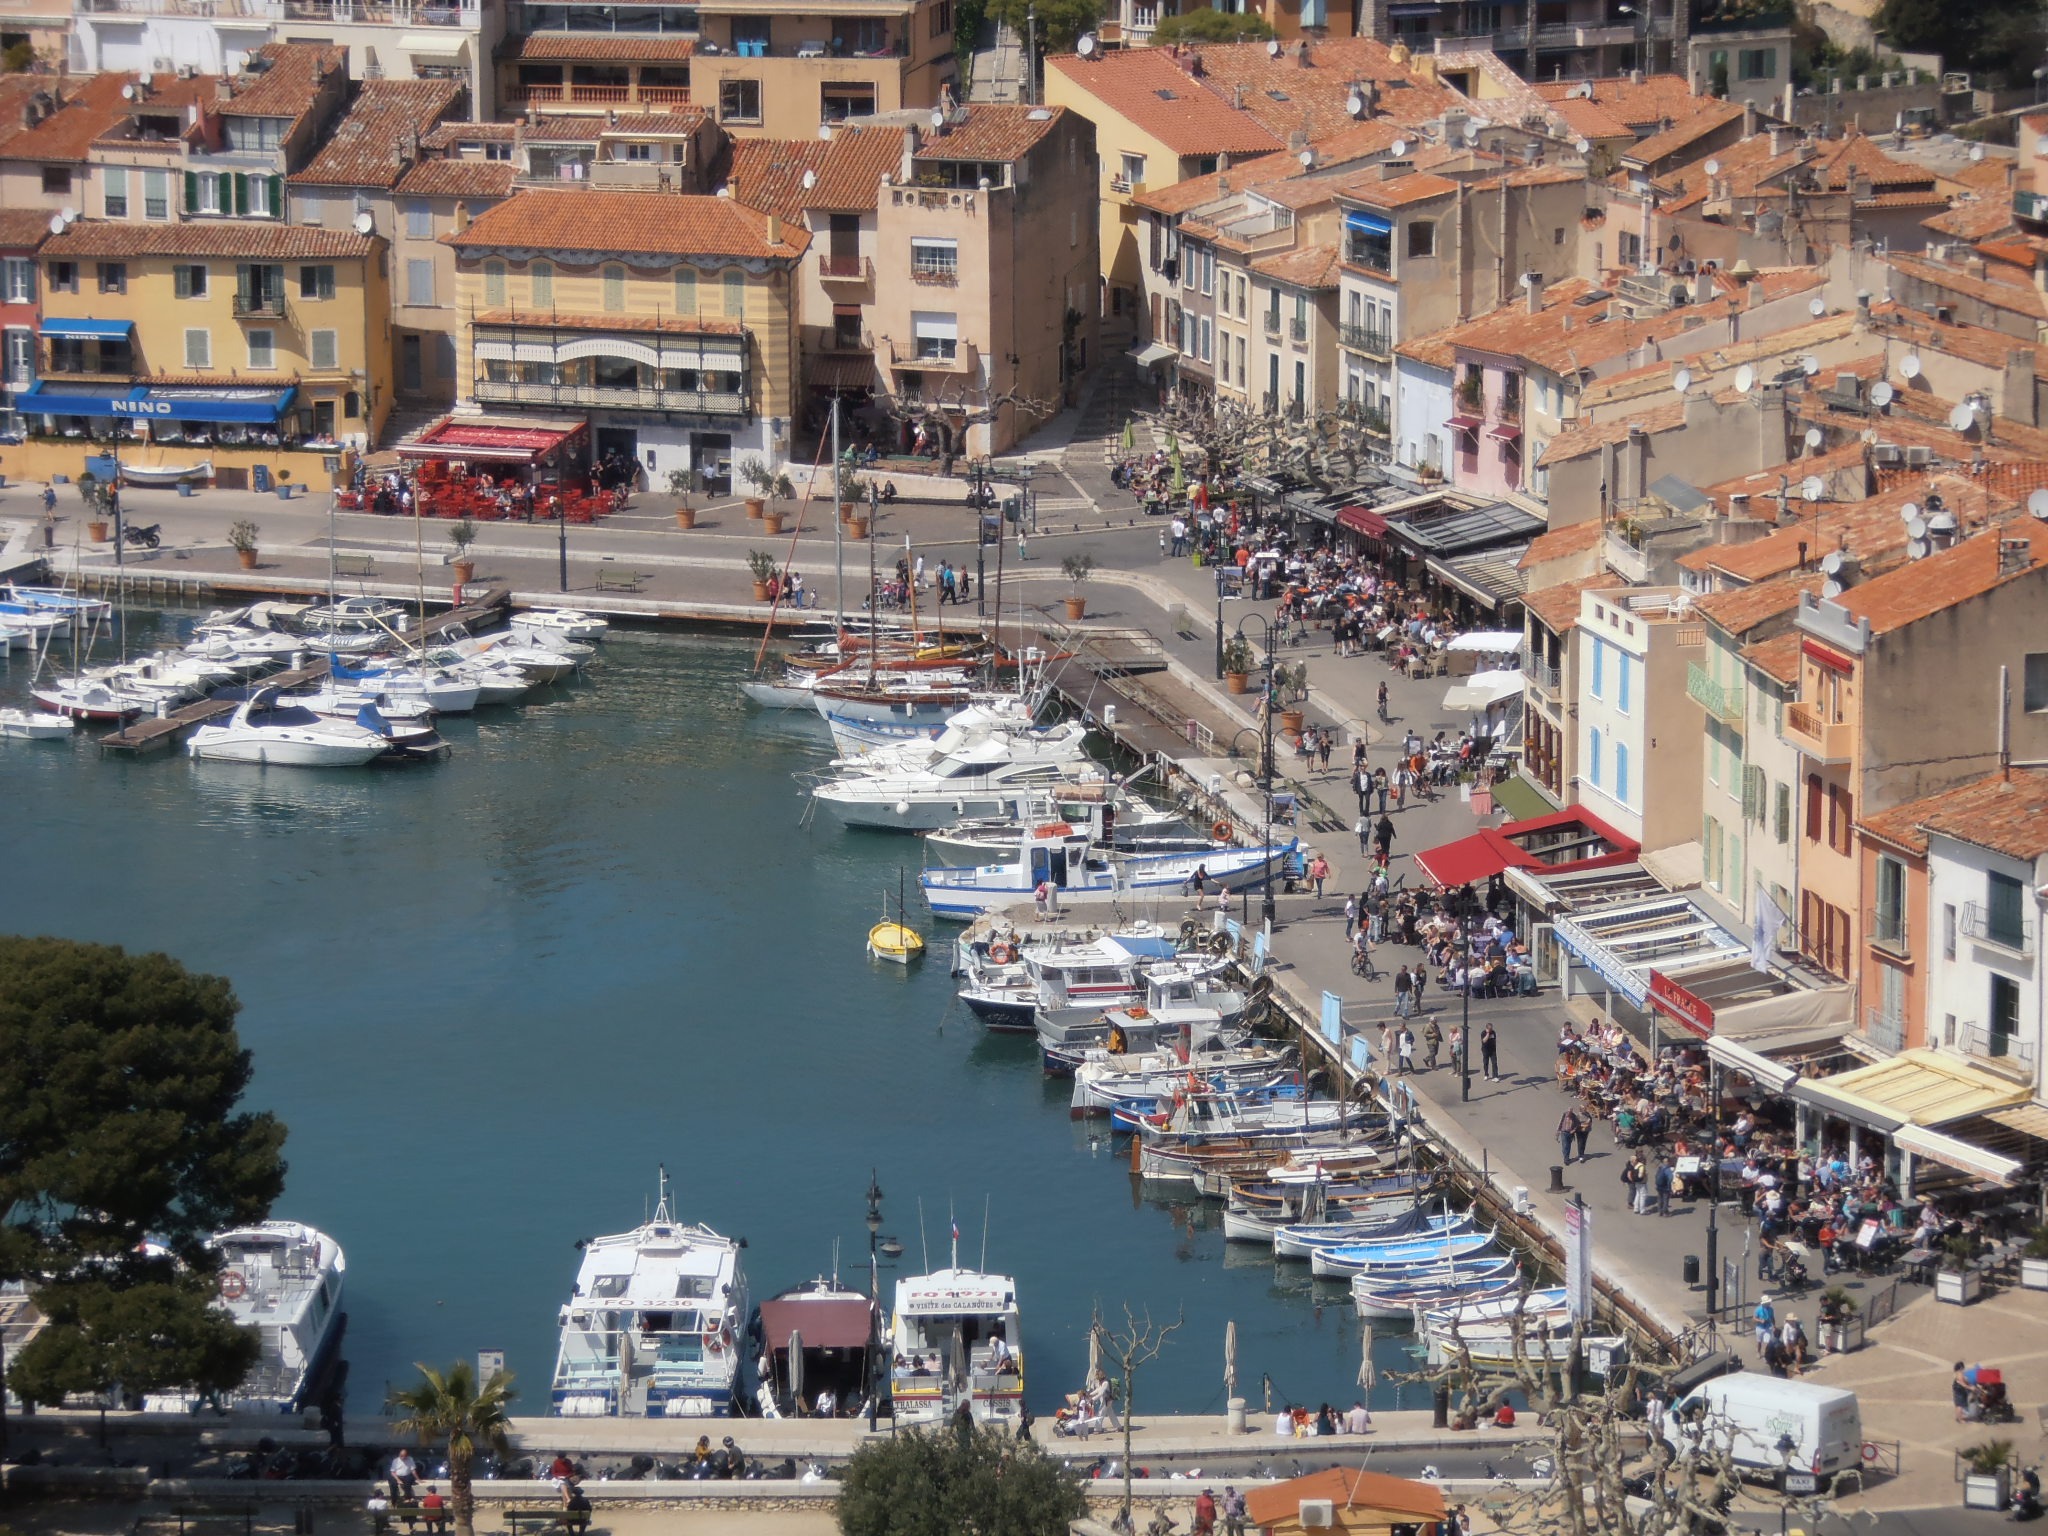
dock, town, city, cityscape, harbor, marina, port, infrastructure, boats, neighbourhood, aerial photography, cassis, residential area, human settlement